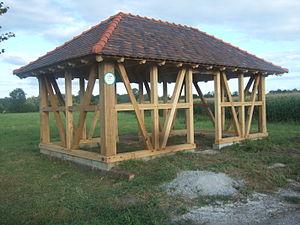
Anciennement refuge pour les agriculteurs, reconstruit en 2009.
Osthouse est une commune française située dans le département du Bas-Rhin, en région Grand Est.